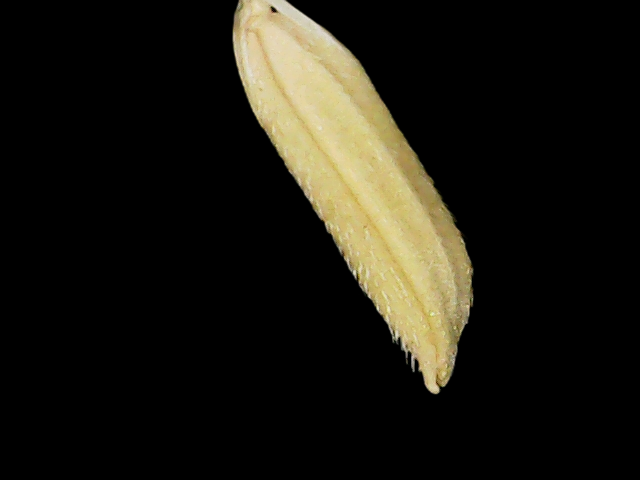
Rice variety: Binadhan26